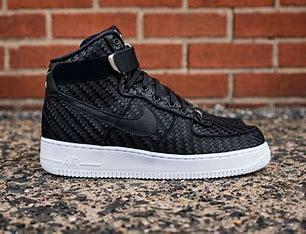
Brand: Nike
Model: Force 1 LV8